Yates Stirling Jr.

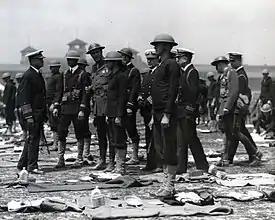
ADM Mark. L. Bristol (left), Asiatic Fleet Commander, RADM Stirling, Yangtze Patrol Commander (center) and Commander of the 4th Marine Regiment, COL Henry C. Davis, U.S.M.C. inspect the fleet landing force in 1928 at the race track, Shanghai, on the Yangtze River delta.

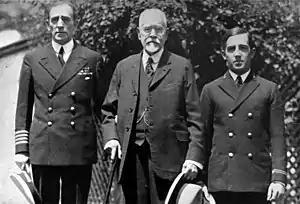
CAPT Yates Stirling Jr.; RADM Yates Stirling Sr.; MIDN Yates Stirling III, about 1925

During the two years at sea then required of a naval cadet that had passed his academic studies before commissioning as an ensign, Stirling was first assigned to the protected cruiser that he and four other cadets joined in the Sandwich Islands, (as the Territory of Hawaii was also known) in July 1892. Seeing these exotic islands that he had heard about in his father's stories, despite the tropical setting Stirling was somewhat disappointed to find no "truly Hawaiian villages" and that "Hawaiian life even then had merged into Western civilization or Oriental." Observing the miscegenation of whites with the indigenous Hawaiians during the few weeks his ship was at Hawaii, he later wrote in his memoirs, "I found them most wholesome companions, although I had the feeling that I must be careful not to fall in love. It seemed strange to see a dignified white official surrounded by children with skins as dark as a mulatto." Stirling's nineteenth century ethnic and cultural beliefs aside, he noted the geopolitical undercurrents of the importance of Hawaii to the United States, Great Britain and Japan as each maintained a naval presence. "All three nations were watching each other to be sure no one would obtain advantage over another and become too powerful in Court circles. Hawaii was known to be an important strategical location with great commercial prospects. The United States would not have permitted any other nation to seize the Islands, yet at that time, the Administration in Washington, under President Cleveland, did not feel itself strong enough to take them for this country. Our method, therefore, was one of watchful waiting and maintaining friendly relations with the Hawaiian Queen (Liliuokalani) and her government." Japan's long-standing ambitions in the Pacific were driving a naval buildup for the First Sino-Japanese War two years later and eventually for war with the U.S., as Stirling would predict in articles and lectures in the 1930s and as others such as Homer Lea, had foretold as early as the first decade of the twentieth century.